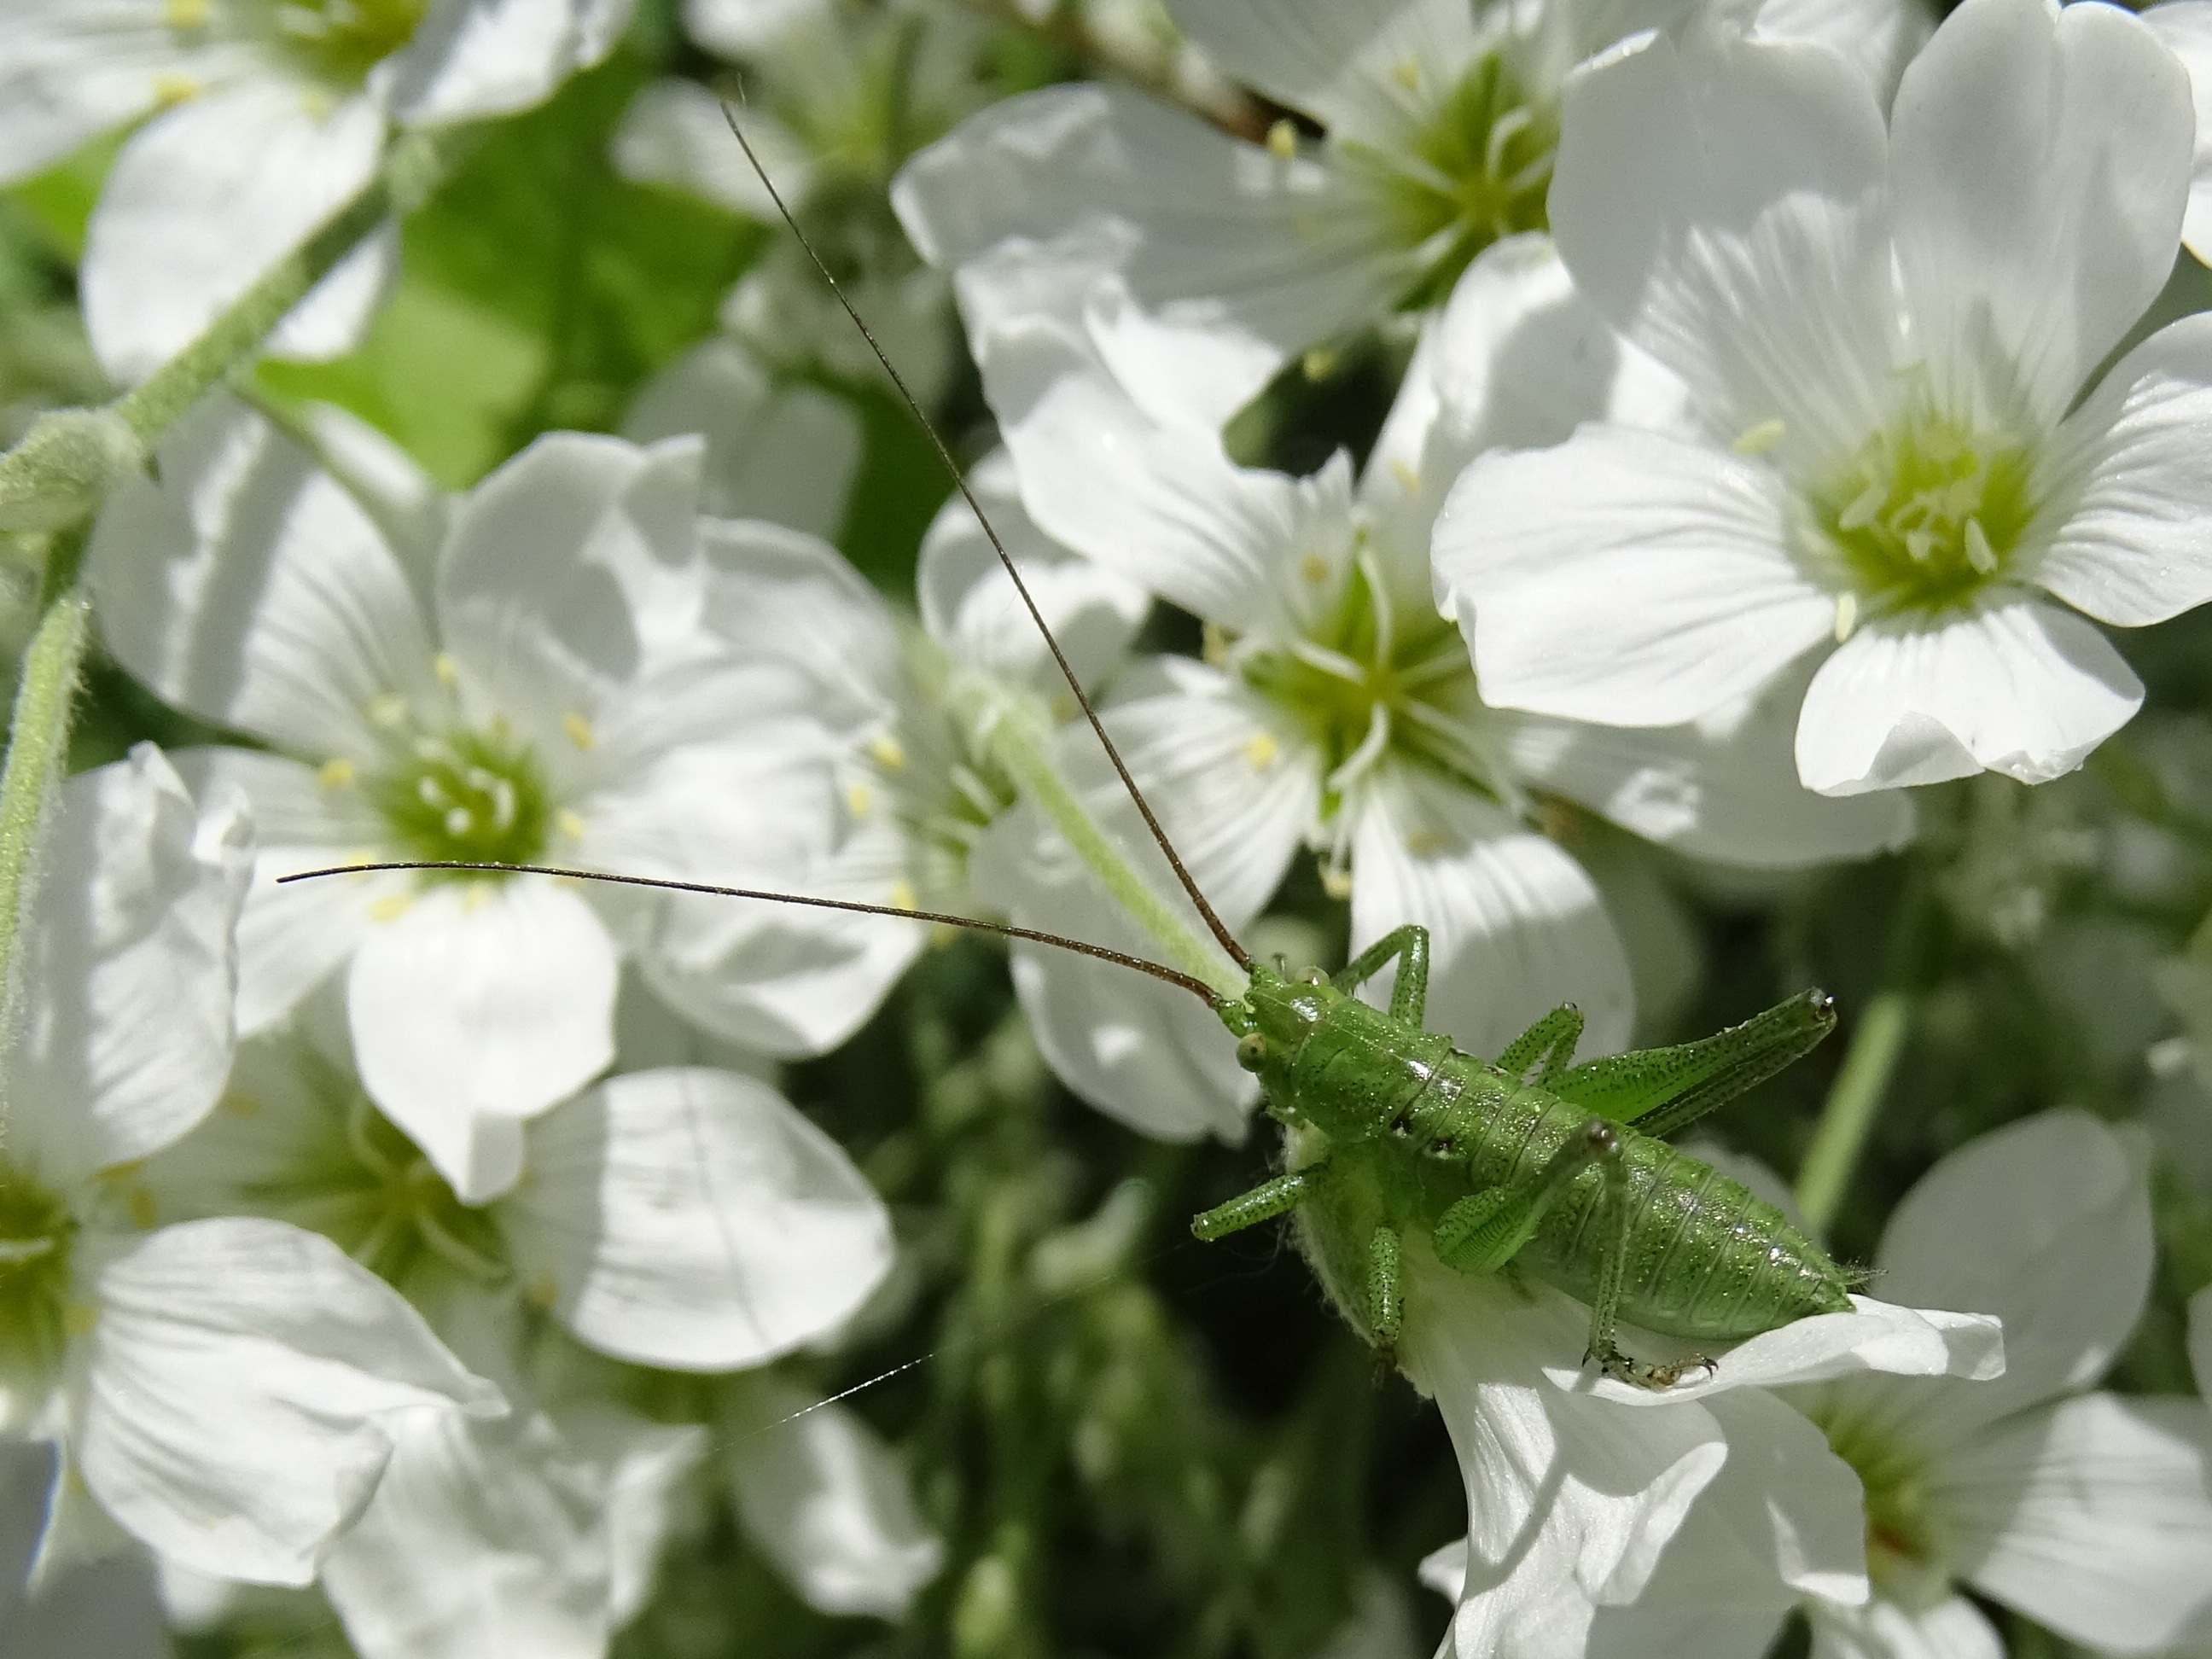
nature, branch, blossom, plant, flower, food, green, herb, produce, botany, flora, wildflower, flowers, grasshopper, macro photography, flowering plant, land plant